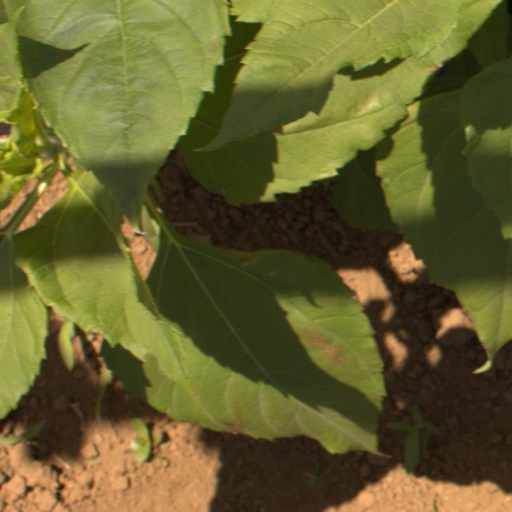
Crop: Jerusalem artichoke